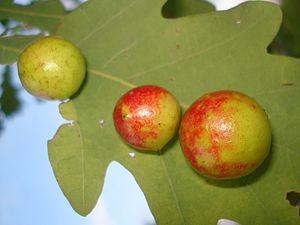
Le chêne pédonculé est une espèce d'arbres à feuillage caduc originaire des régions tempérées d'Europe, appartenant à la famille des Fagacées. Son fruit est porté par un long pédoncule.
Cynips quercusfolii, parfois appelé le cynips des galles-cerises du chêne, voire de façon impropre cynips du chêne, est un insecte hyménoptère de la famille des « guêpes à galles » ou « mouches à galles ».